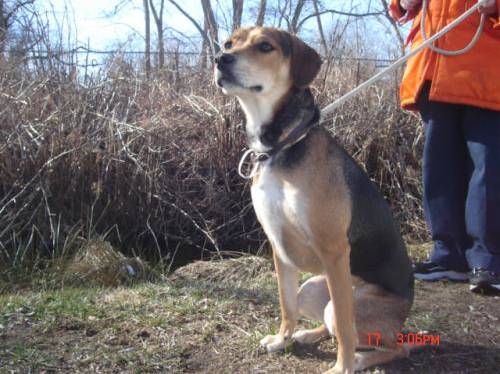
Label: dog